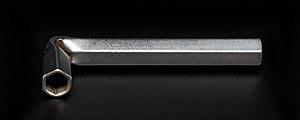
Clé à tube FACOM 9